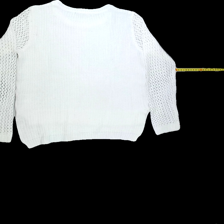
View: back
Type: Sweater
Category: Ladies
Brand: Gina Tricot
Colors: White
Material: 100%acrylic
Pattern: Plain
Cut: Regular, C-collar
Size: S
Season: All
Trend: No trend
Stains: No
Price range: <50
Recommended usage: Export